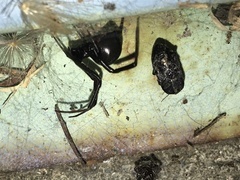
Species: Lactrodectus_hesperus